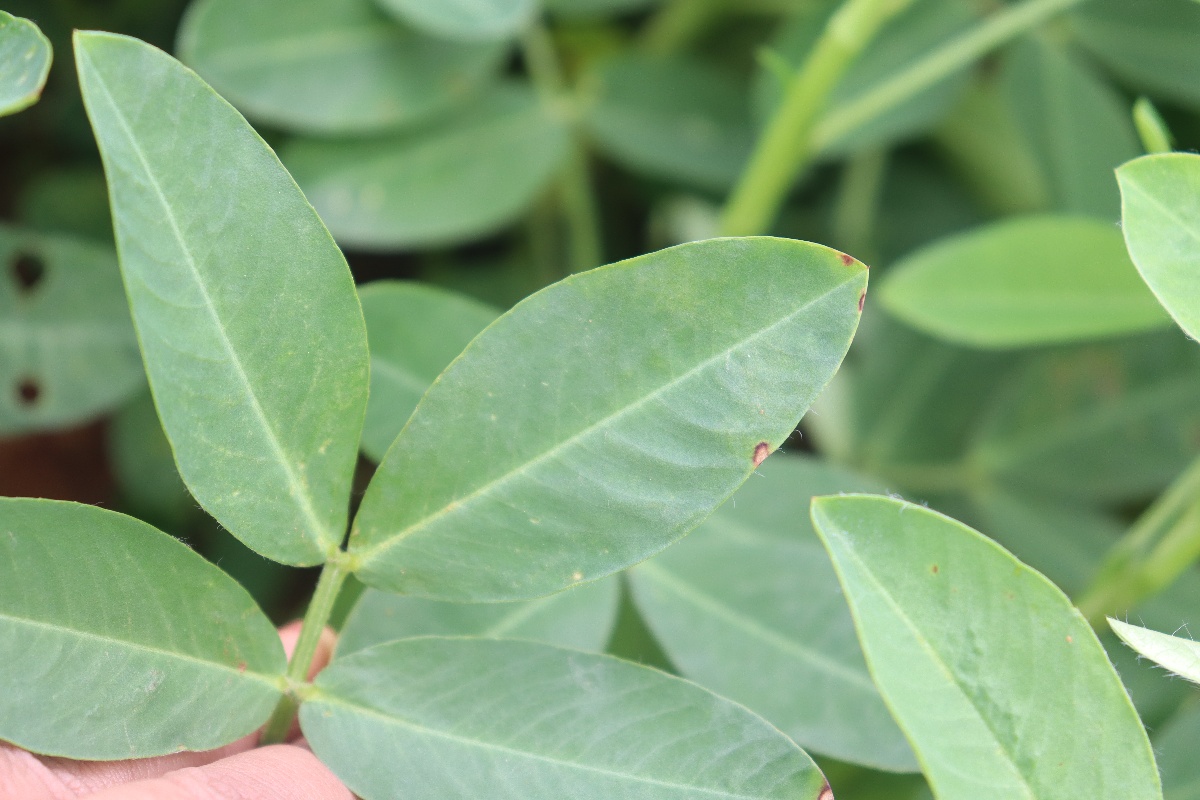
Label: early_leaf_spot